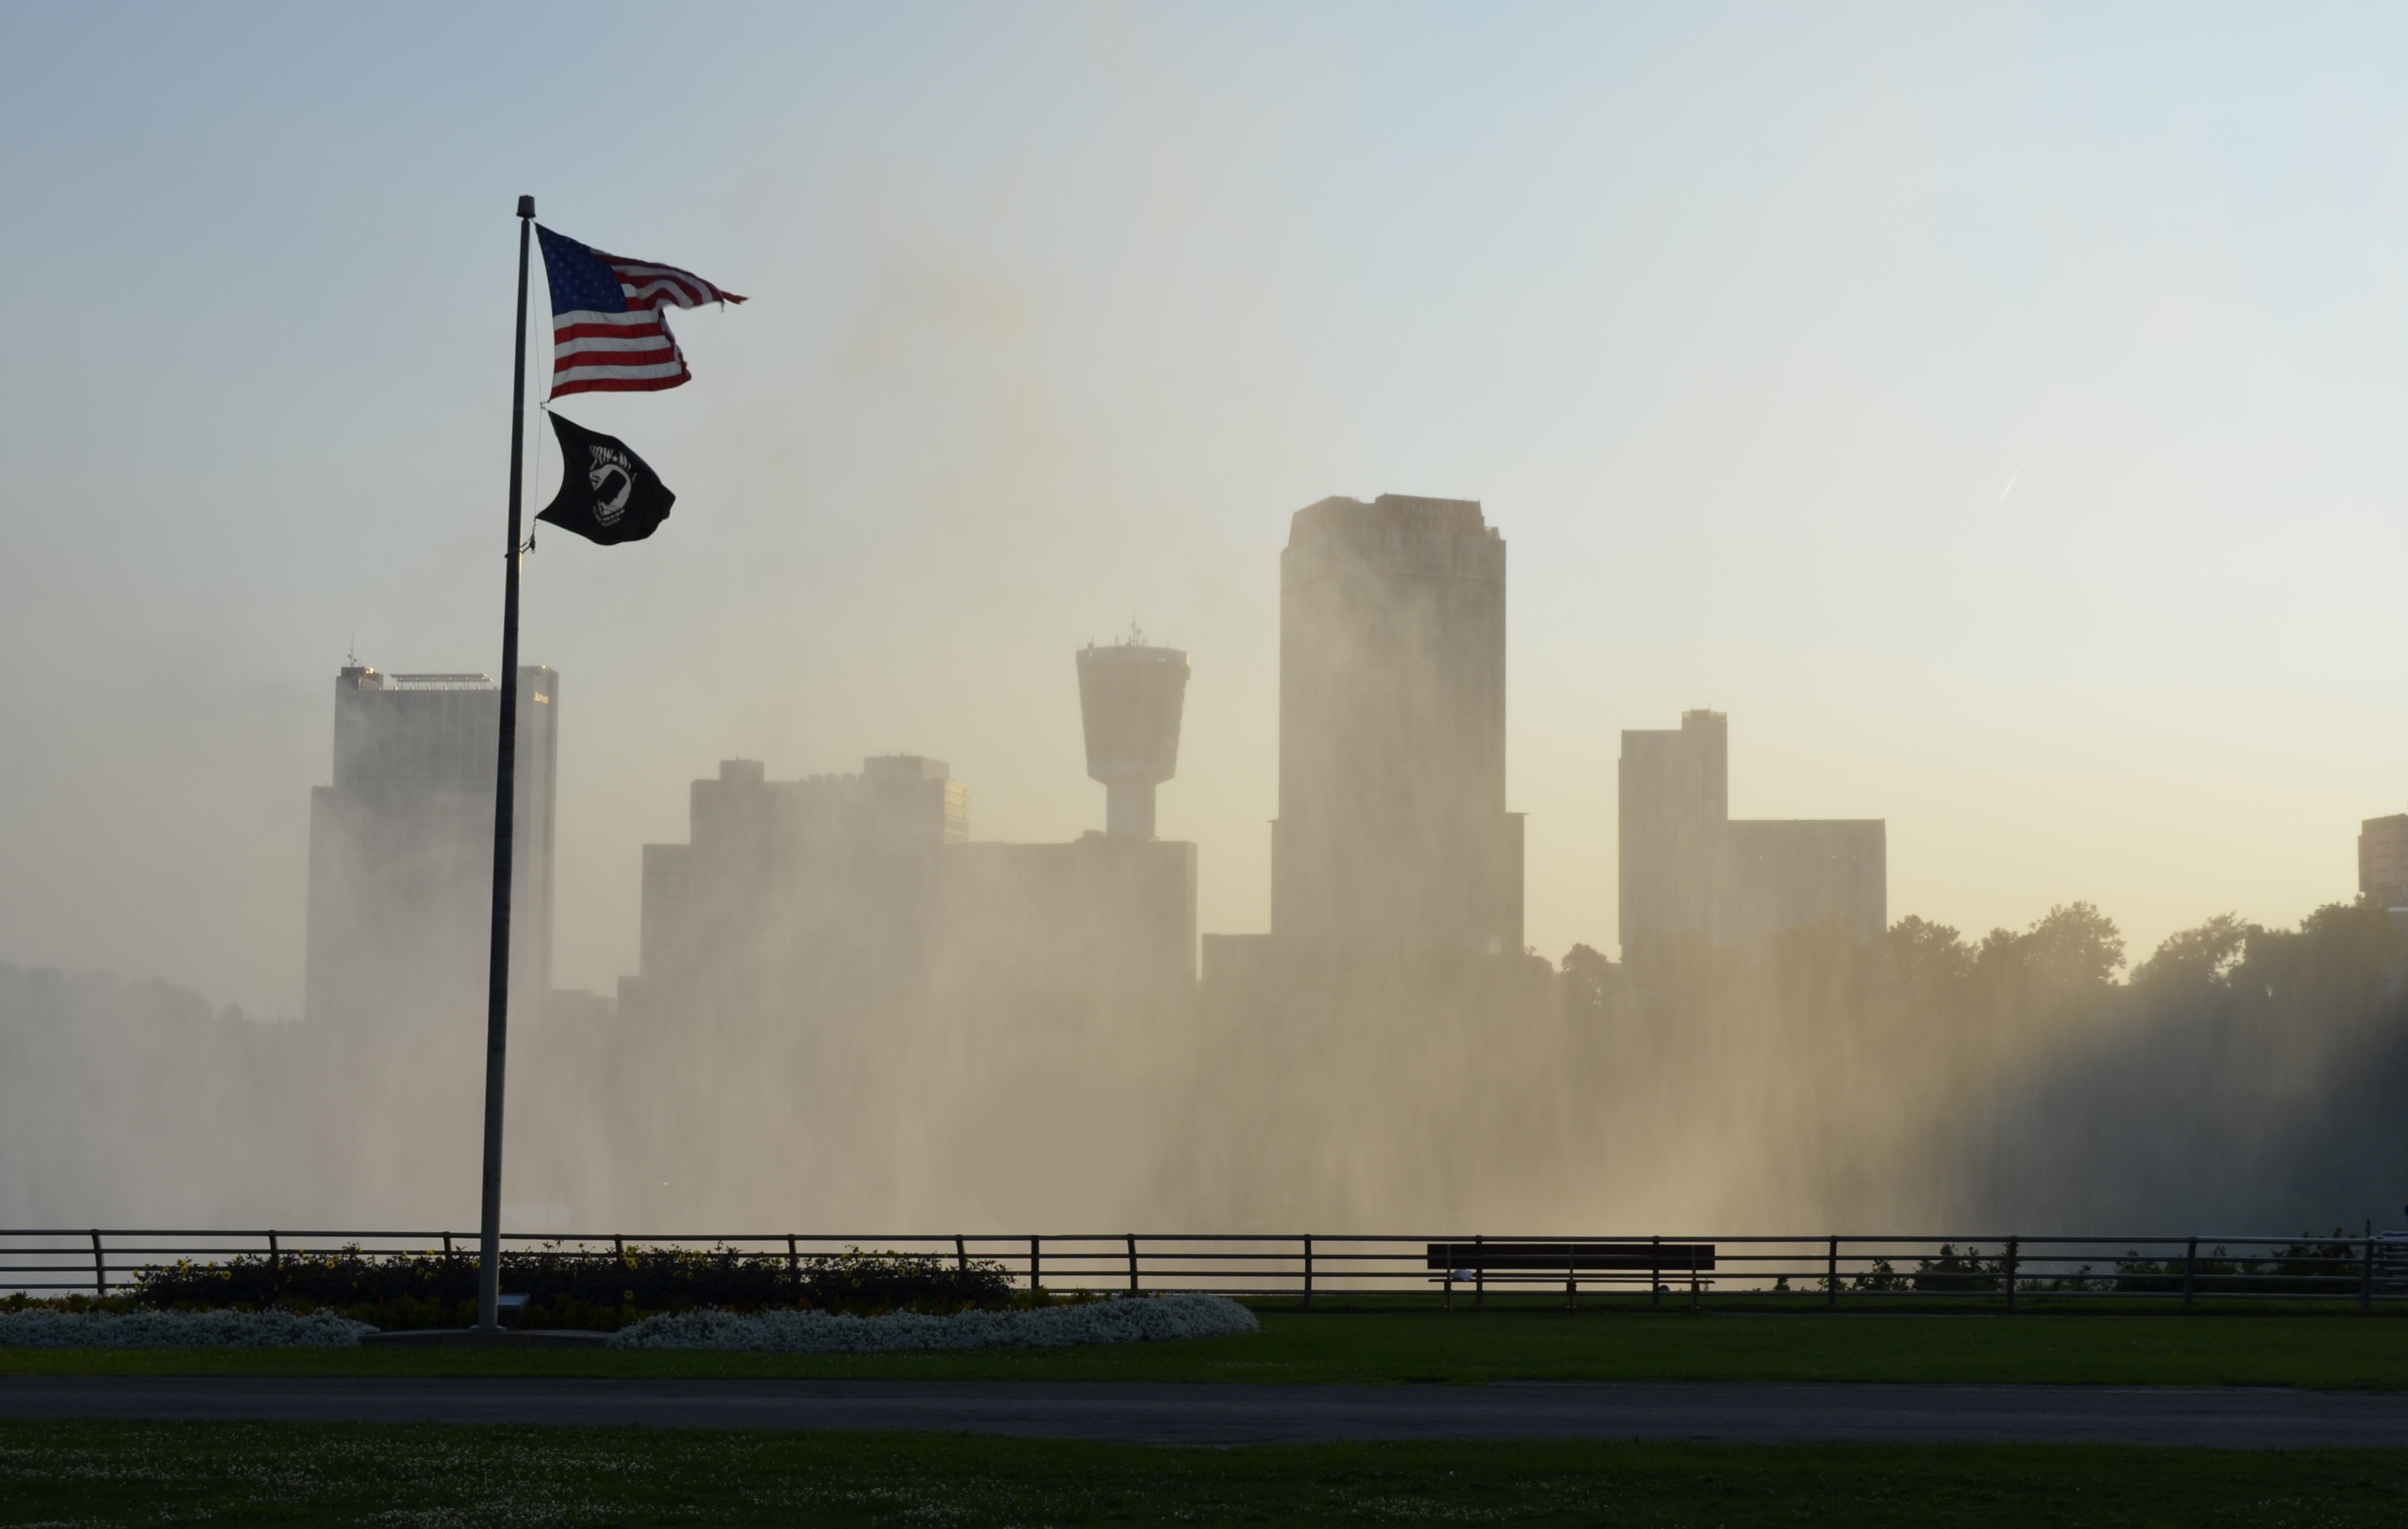
water, nature, horizon, waterfall, cloud, sky, sunset, mist, skyline, morning, wet, city, skyscraper, river, cityscape, downtown, dusk, evening, reflection, haze, landmark, tower block, canadian, niagara, shape, niagara falls, urban area, atmospheric phenomenon, human settlement, atmosphere of earth